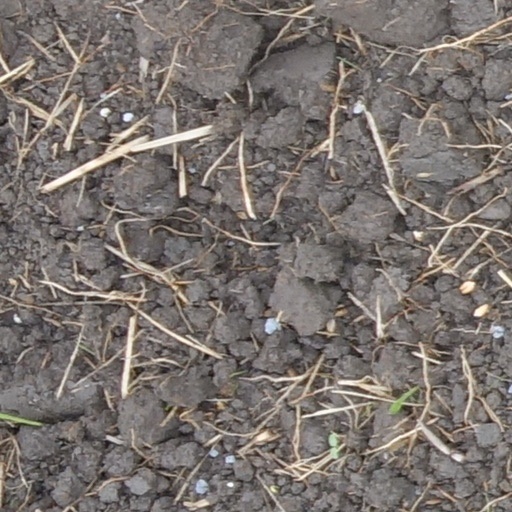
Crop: wheat